James Hanley (novelist)

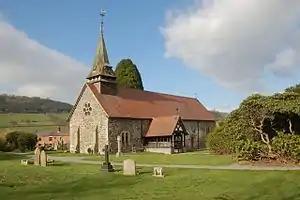
St. Garmon's Church Llanfechain. The Hanleys lived in Llanfechain from December 1940 until 1963, and Hanley was buried there.

Hanley's first publication, the novel "Drift" (1930), was written under the influence of James Joyce. While "Drift" is about an Irish Catholic family, the setting is Liverpool, and in the 1930s Hanley wrote largely about the Irish community in Liverpool, especially with the semi-autobiographical novels about the Fury family, "The Furys" (1935), "The Secret Journey" (1936), and "Our Time is Gone" (1940), as well as "Ebb and Flood" (1932). Hanley's novels of the 1930s and 1940s also focus on life at sea. Hanley wrote two further novels about the Furys of Liverpool, "Winter Song" (1950), and "An End and a Beginning" (1958), though Irish and especially Roman Catholic characters continue to have a significant role throughout most of Hanley's career.